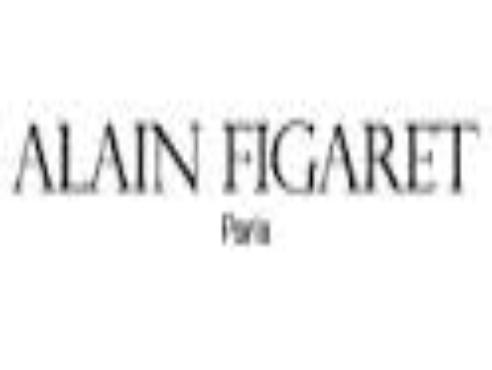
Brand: Alain Figaret
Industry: Clothes